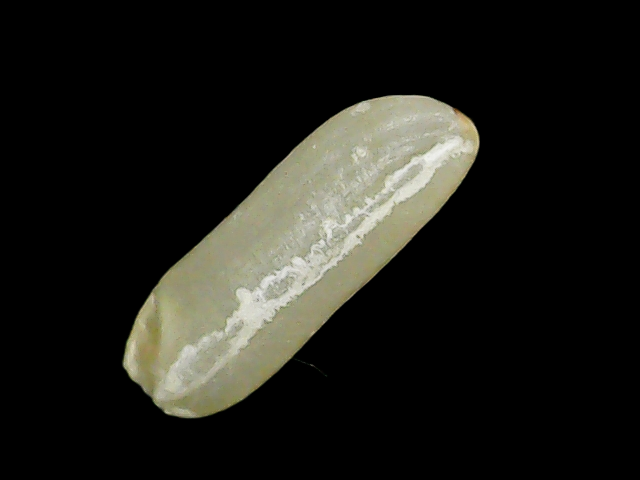
Rice variety: Binadhan26